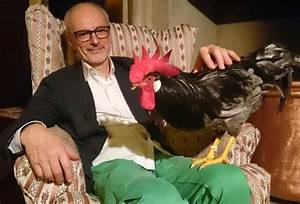
Label: chicken